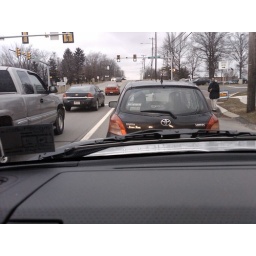
look close at the window sticker on the car in front of me...